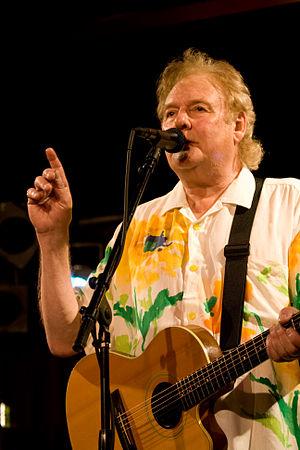
Dave Cousins, né David Joseph Hindson le 7 janvier 1945 à Hounslow, est le leader, guitariste, chanteur et le membre le plus actif du groupe The Strawbs depuis 1966. Cet article a été traduit du Wikipedia anglophone consacré à David Cousins et à celui consacré au groupe The Strawbs.